The Gypsy Morph

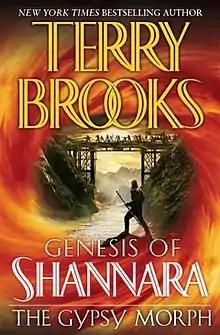
First edition cover

The Gypsy Morph is a fantasy novel by American writer Terry Brooks, the third in his trilogy entitled "The Genesis of Shannara", which bridges the events of Brooks' "Word & Void series" with his "Shannara" series. It takes place in an apocalyptic world around the year 2100 and immediately follows the novel "The Elves of Cintra". It details events during the Great Wars, a historical conflict referenced frequently in the "Shannara" books. It debuted at #2 on the "New York Times" Best Sellers Fiction List. The novel's title is a play on the 'Gipsy Moth' light aircraft.